Marano Lagoon

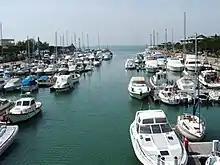
The Lignano "Porto Vecchio" overlooking the Marano lagoon

The section usually called "Grado Lagoon" is an Italian lagoon located in the northern Adriatic Sea which extends from the island of "Fossalon" (near Grado) to the island of Anfora, next to the mouth of the small river Aussa.